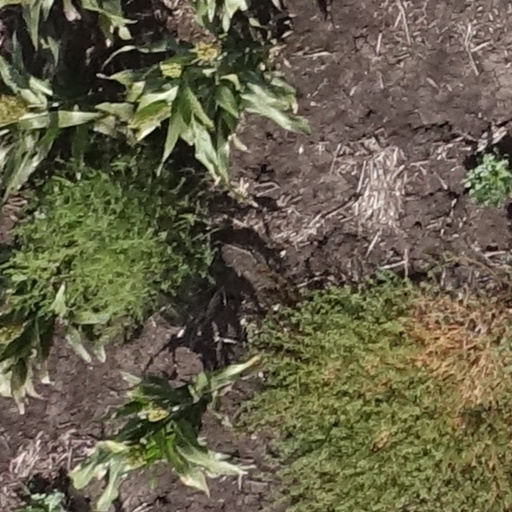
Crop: sorghum